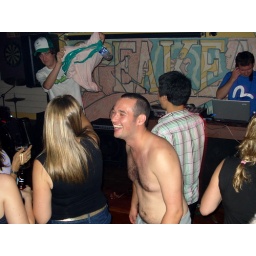
Finally gave in a gave him his shirt back, complete with taped water bottle.